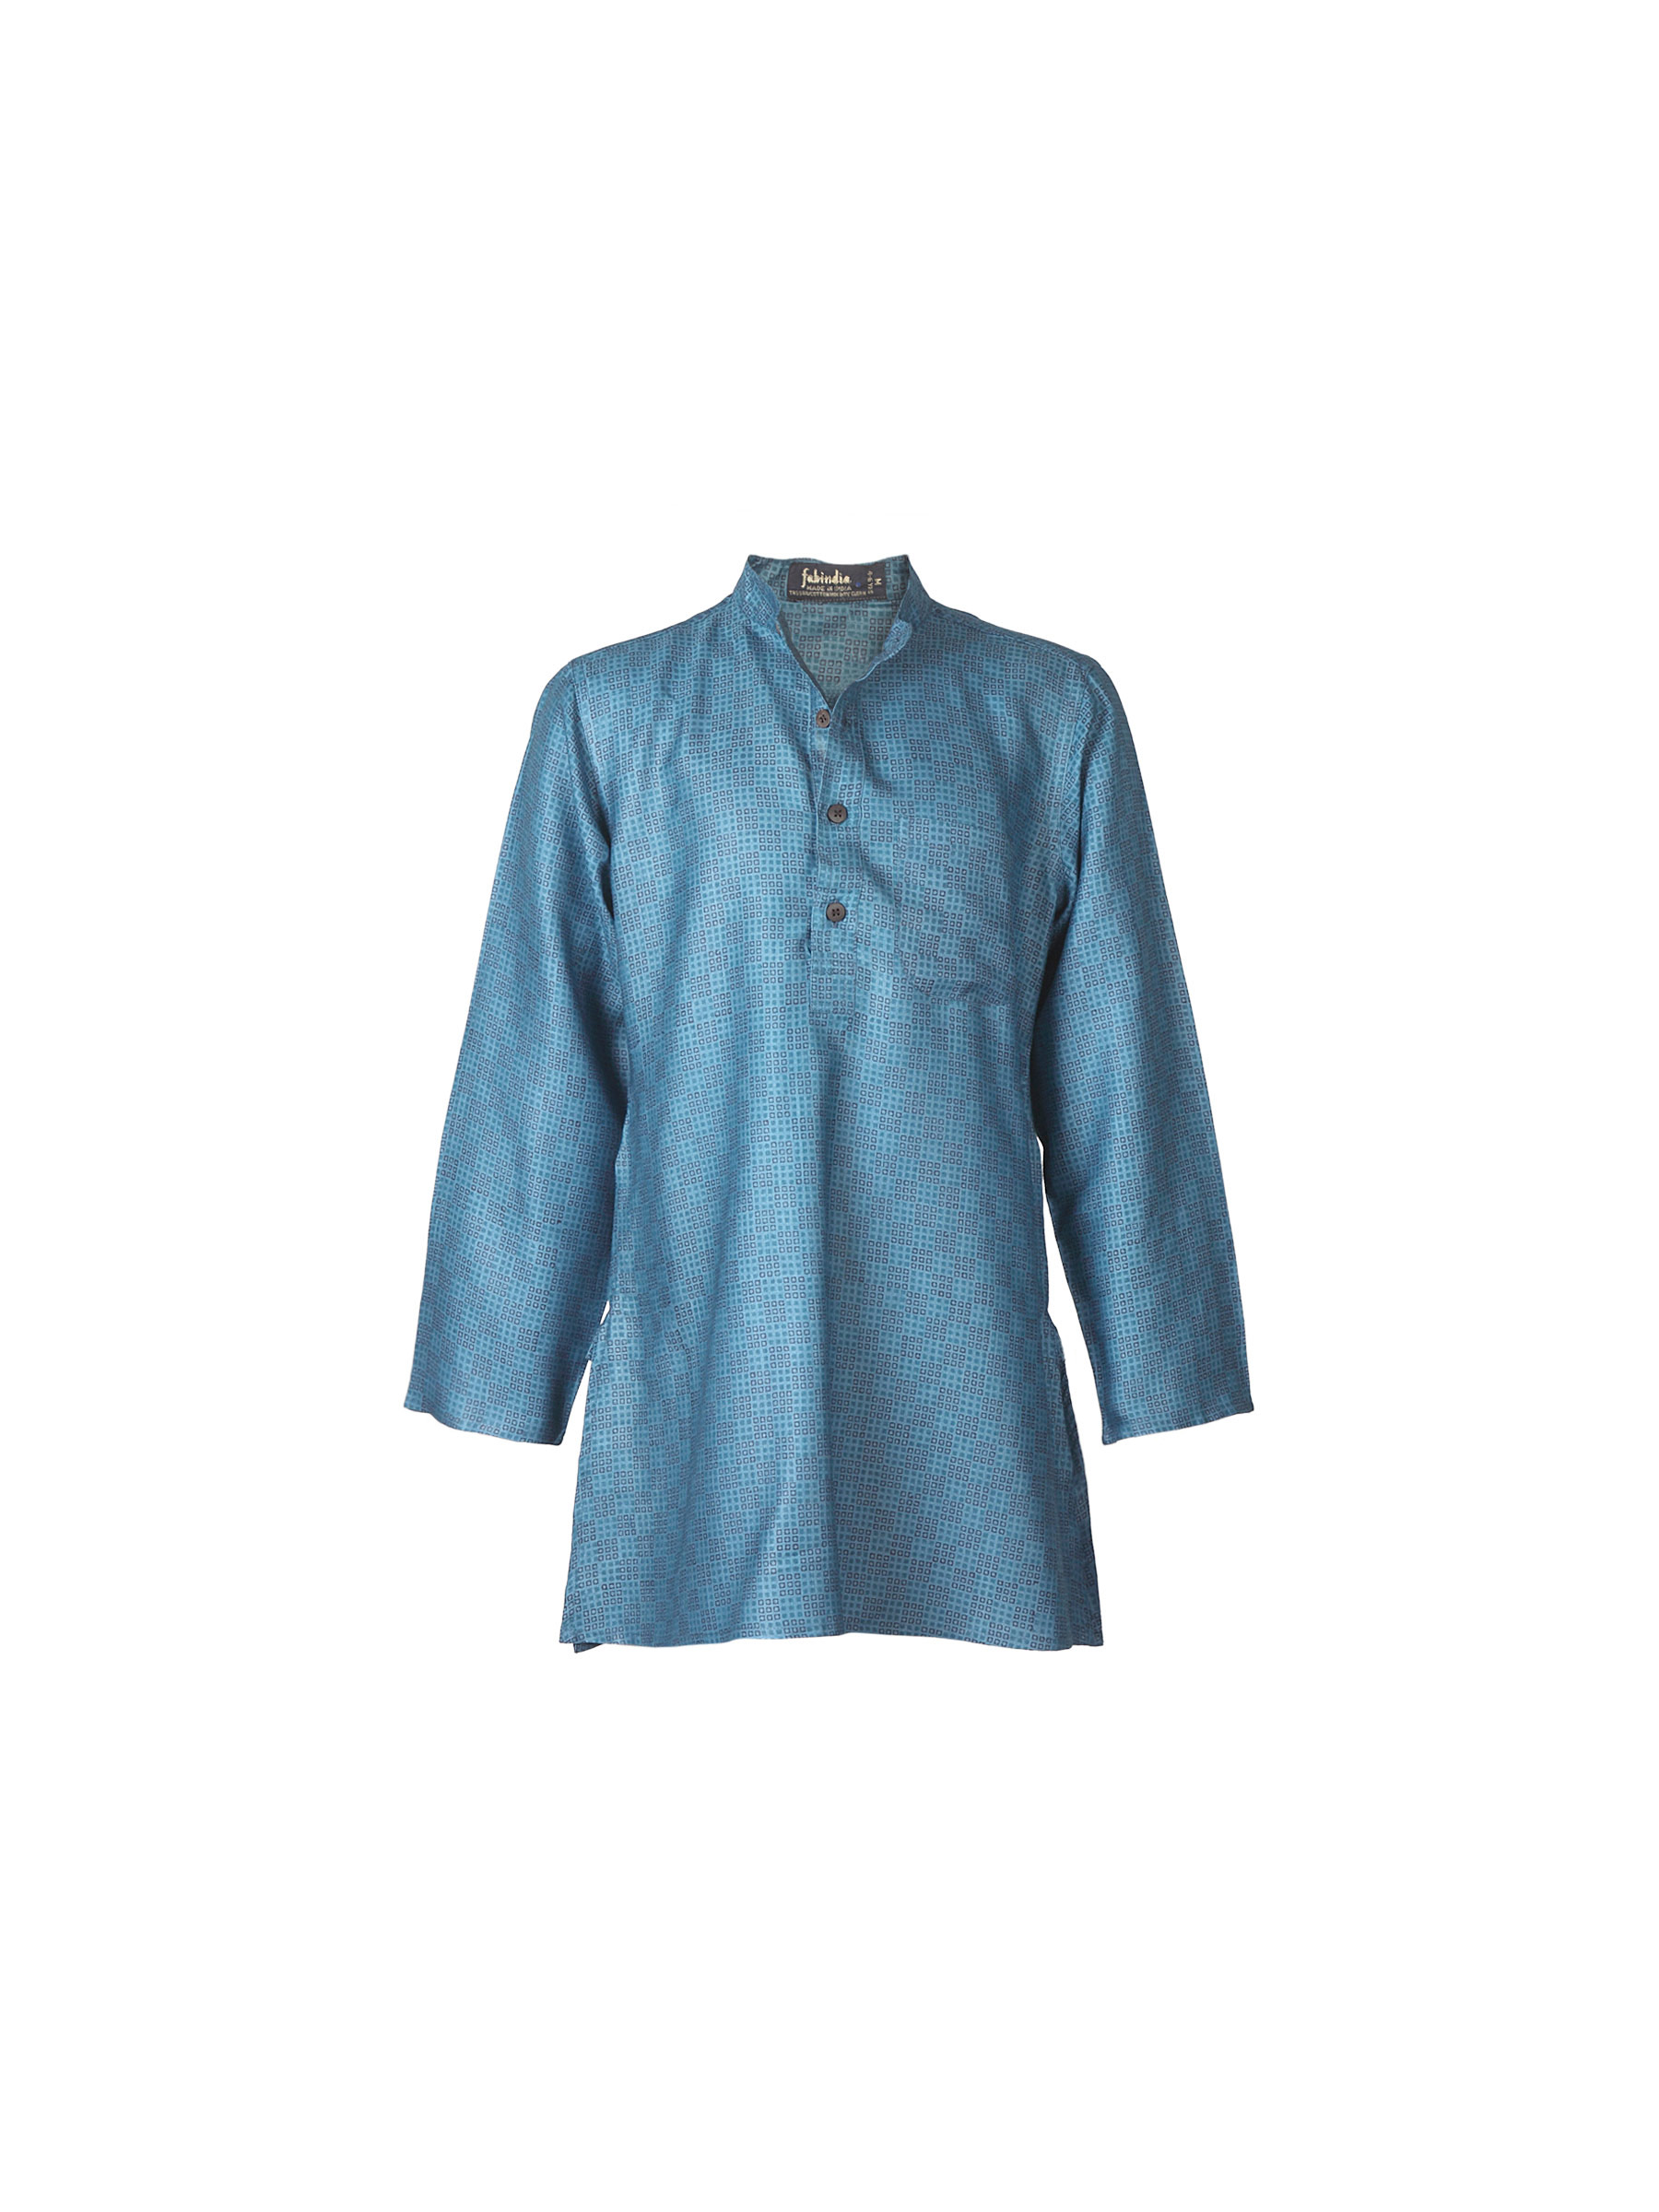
Fabindia Boys Printed Blue Kurta
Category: Apparel / Topwear / Kurtas
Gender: Boys
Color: Blue
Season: Summer 2012
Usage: Ethnic